Vladimir Kobakhidze

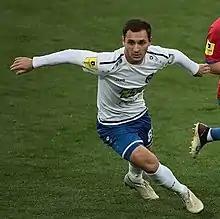
Kobakhidze with Tambov in 2020

Vladimir Ivanovich Kobakhidze (born 9 September 1999) is a Russian football player of Georgian descent who plays for Mashuk-KMV.